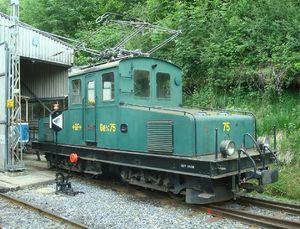
Le chemin de fer-musée Blonay-Chamby est un musée vivant du chemin de fer, créé, développé et animé par une équipe de bénévoles. Il rassemble une collection de matériel roulant ferroviaire à voie métrique sur le site de Chaulin-Chamby, et fait circuler des trains touristiques et historiques, notamment de mai à octobre sur les 3 kilomètres de la ligne de montagne de la gare de Blonay à Chamby. Il est situé sur les hauts de la Riviera vaudoise, proche du lac Léman en Suisse romande, à proximité des villes de Vevey et Montreux.